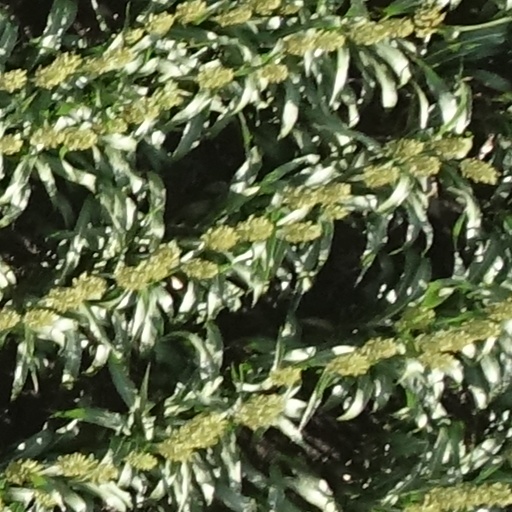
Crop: sorghum